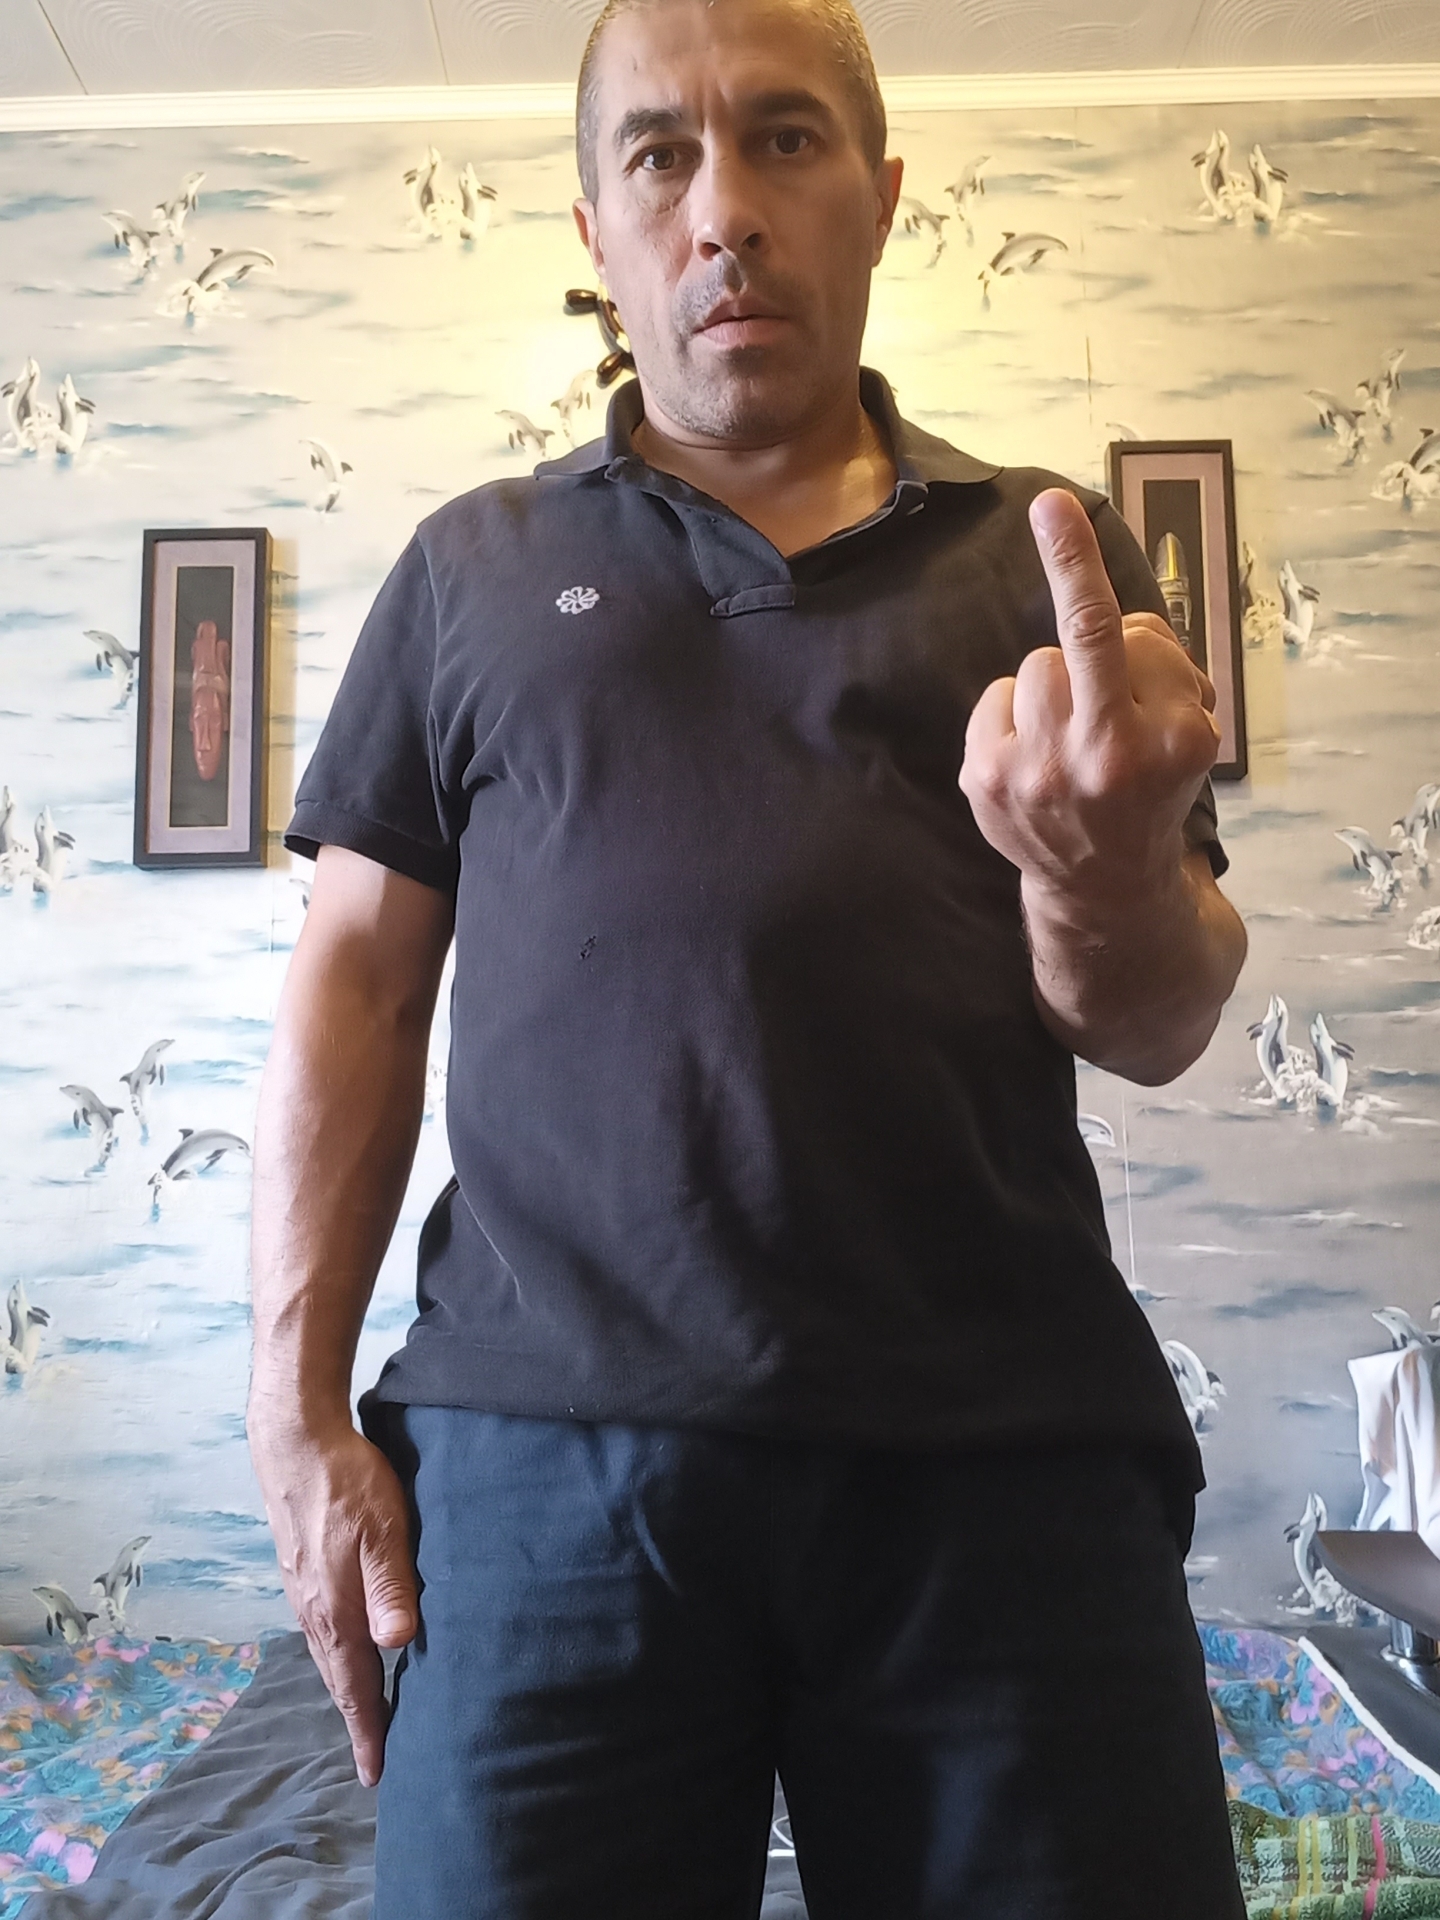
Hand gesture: middle_finger